Molly Malone

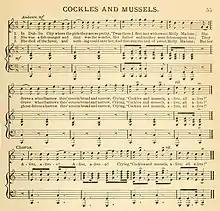
"Cockles and Mussels" in "Students' Songs" (1884)

A copy of "Apollo's Medley", dating from around 1790, published in Doncaster and rediscovered in 2010, contains a song referring to "Sweet Molly Malone" on page 78 that ends with the line "Och! I'll roar and I'll groan, My sweet Molly Malone, Till I'm bone of your bone, And asleep in your bed." Other than this name and the fact that she lives in Howth, near Dublin, this song bears no resemblance to "Molly Malone". The song was later reprinted in the collection "The Shamrock: A Collection of Irish Songs" (1831) and was published in "The Edinburgh Literary Journal" that year with the title "Molly Malone".